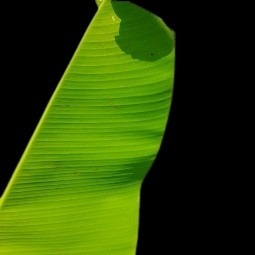
Label: Healthy